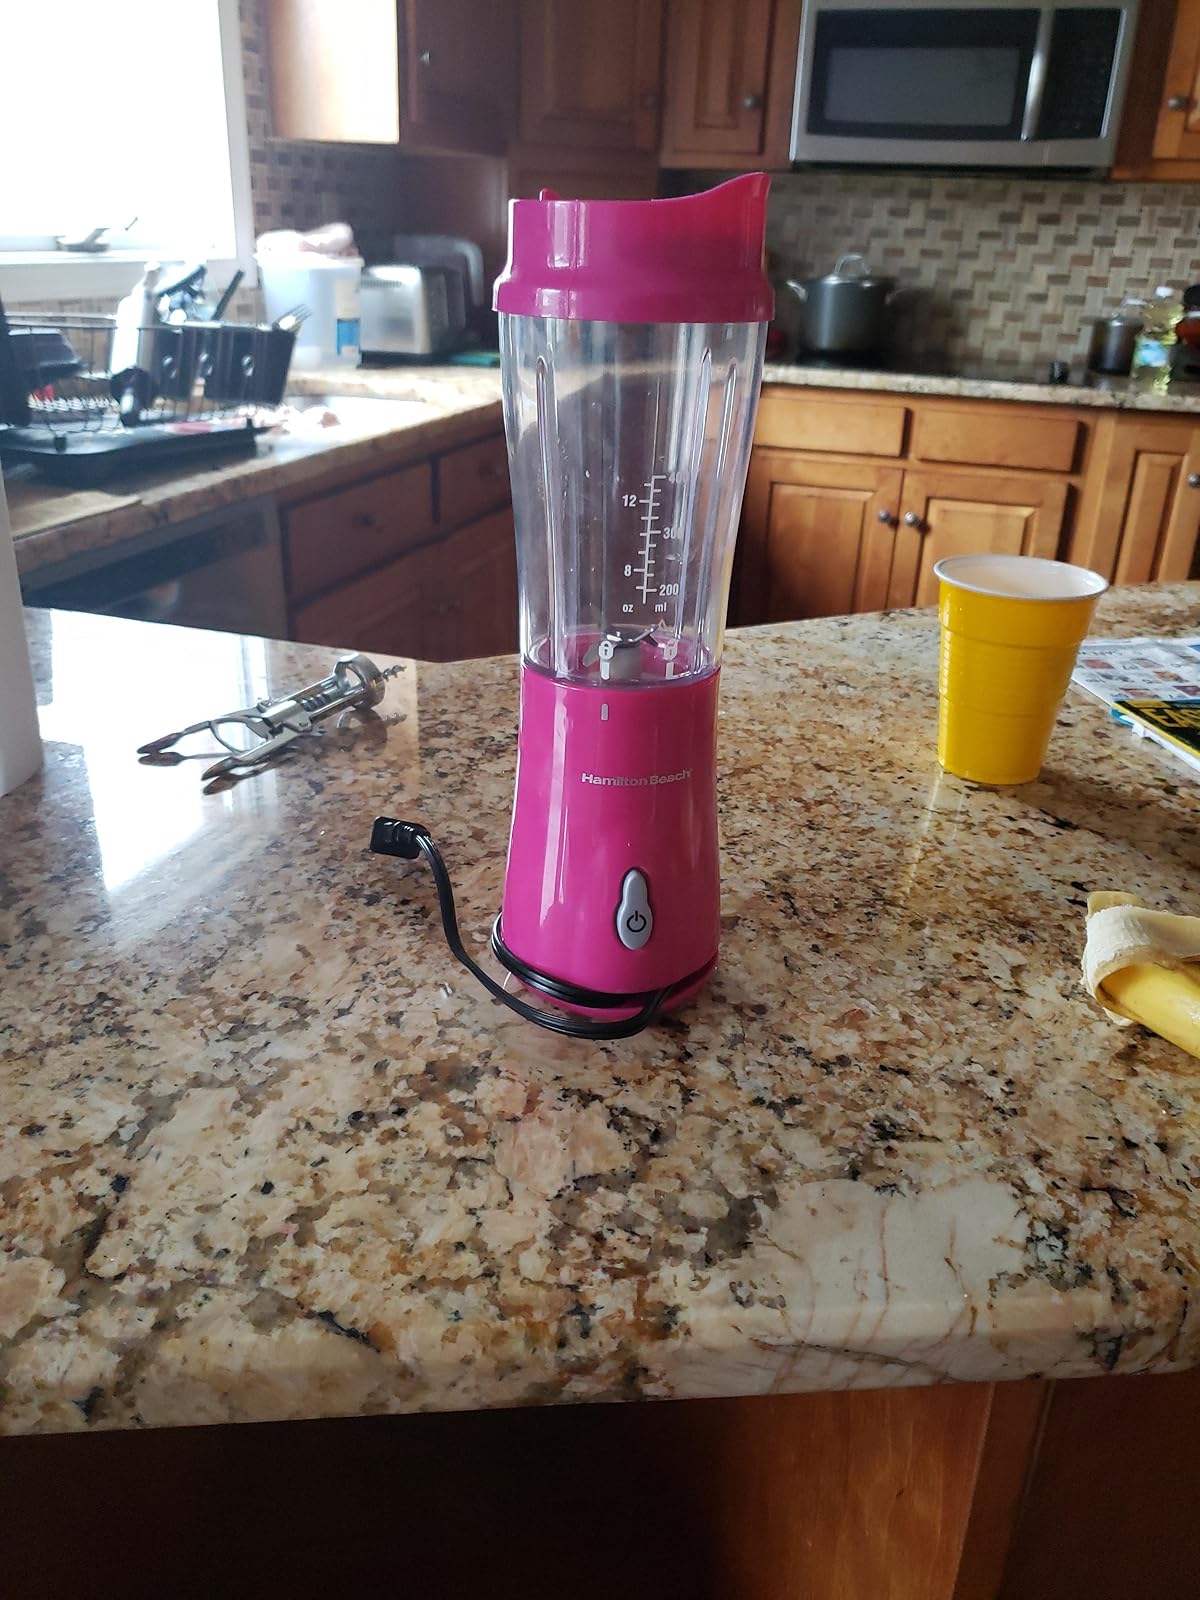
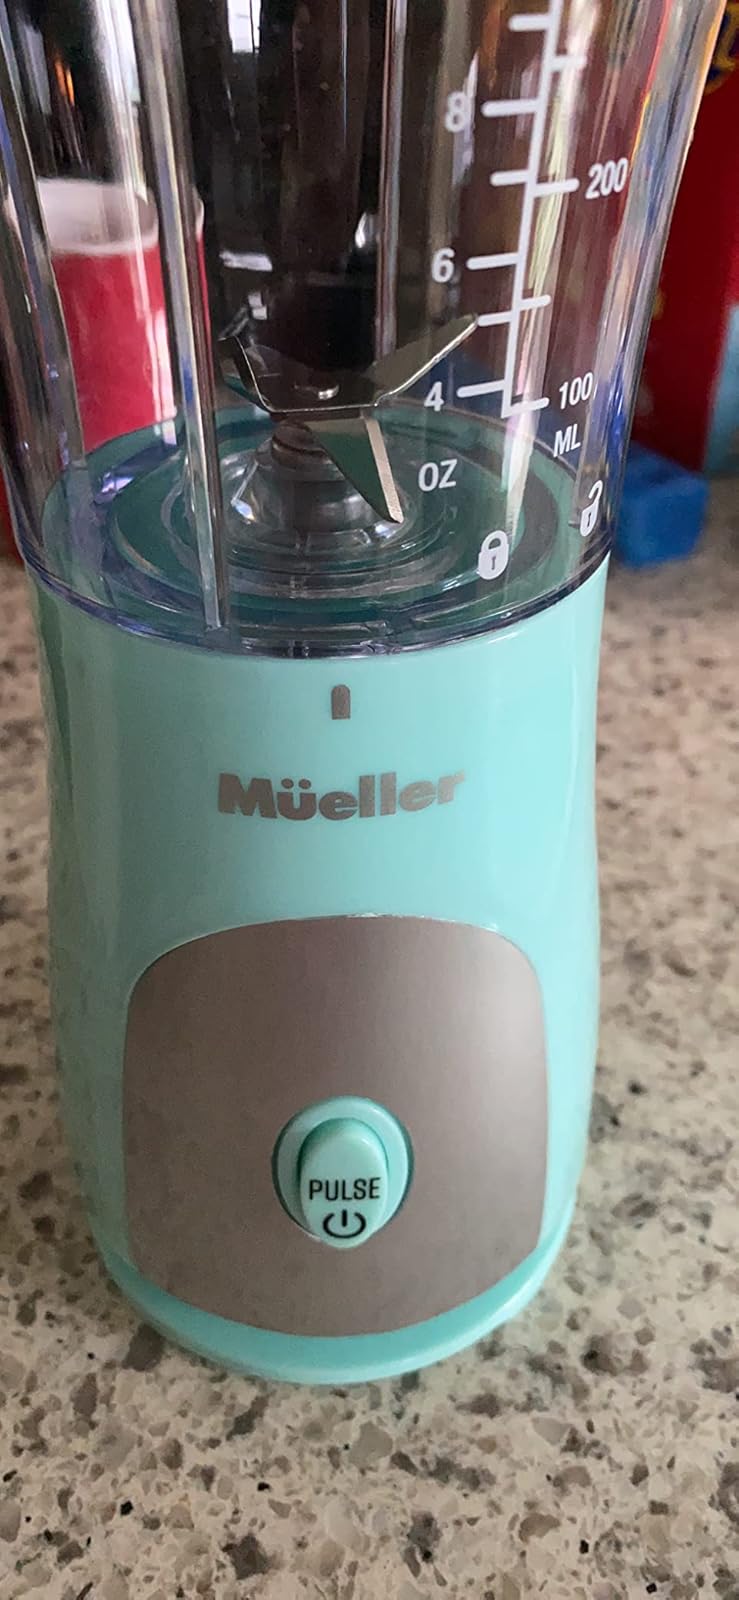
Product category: items_blender
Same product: no